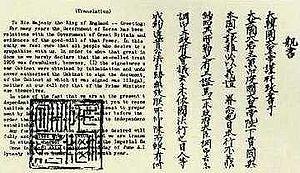
Le traité d'Eulsa, signé le 17 novembre 1905 entre l'Empire du Japon et l'Empire de Corée, établit le protectorat du Japon sur la Corée. Il fut suivi par l'annexion de la Corée en 1910. À l'issue du traité de protection d'Eulsa, le Japon priva par la force la Corée de ses droits diplomatiques et de sa souveraineté nationale de 1905 à 1945. Ce traité fut décrété après l'obtention de signatures de cinq ministres coréens, surnommés de nos jours les « Cinq traîtres d'Eulsa »: Yi Wan-Yong, ministre de l'éducation, Yi Geun-taek ministre de l'armée, Yi Ji-yong ministre de l'intérieur, Pak Je-sun ministre des affaires étrangères et Gwon Jung-hyeon ministre de l'agriculture, du commerce et de l'industrie. Il fait partie des traités inégaux, comprenant tout d'abord les traités signés par les puissances colonisatrices occidentales dans les pays d'Extrême-Orient, incluant le Japon de l'ère Edo, puis lors de l'expansionnisme militaire de l'ère Meiji qui suivit, ajouté le Japon à la liste des colons poussant militairement à des traités inégaux.